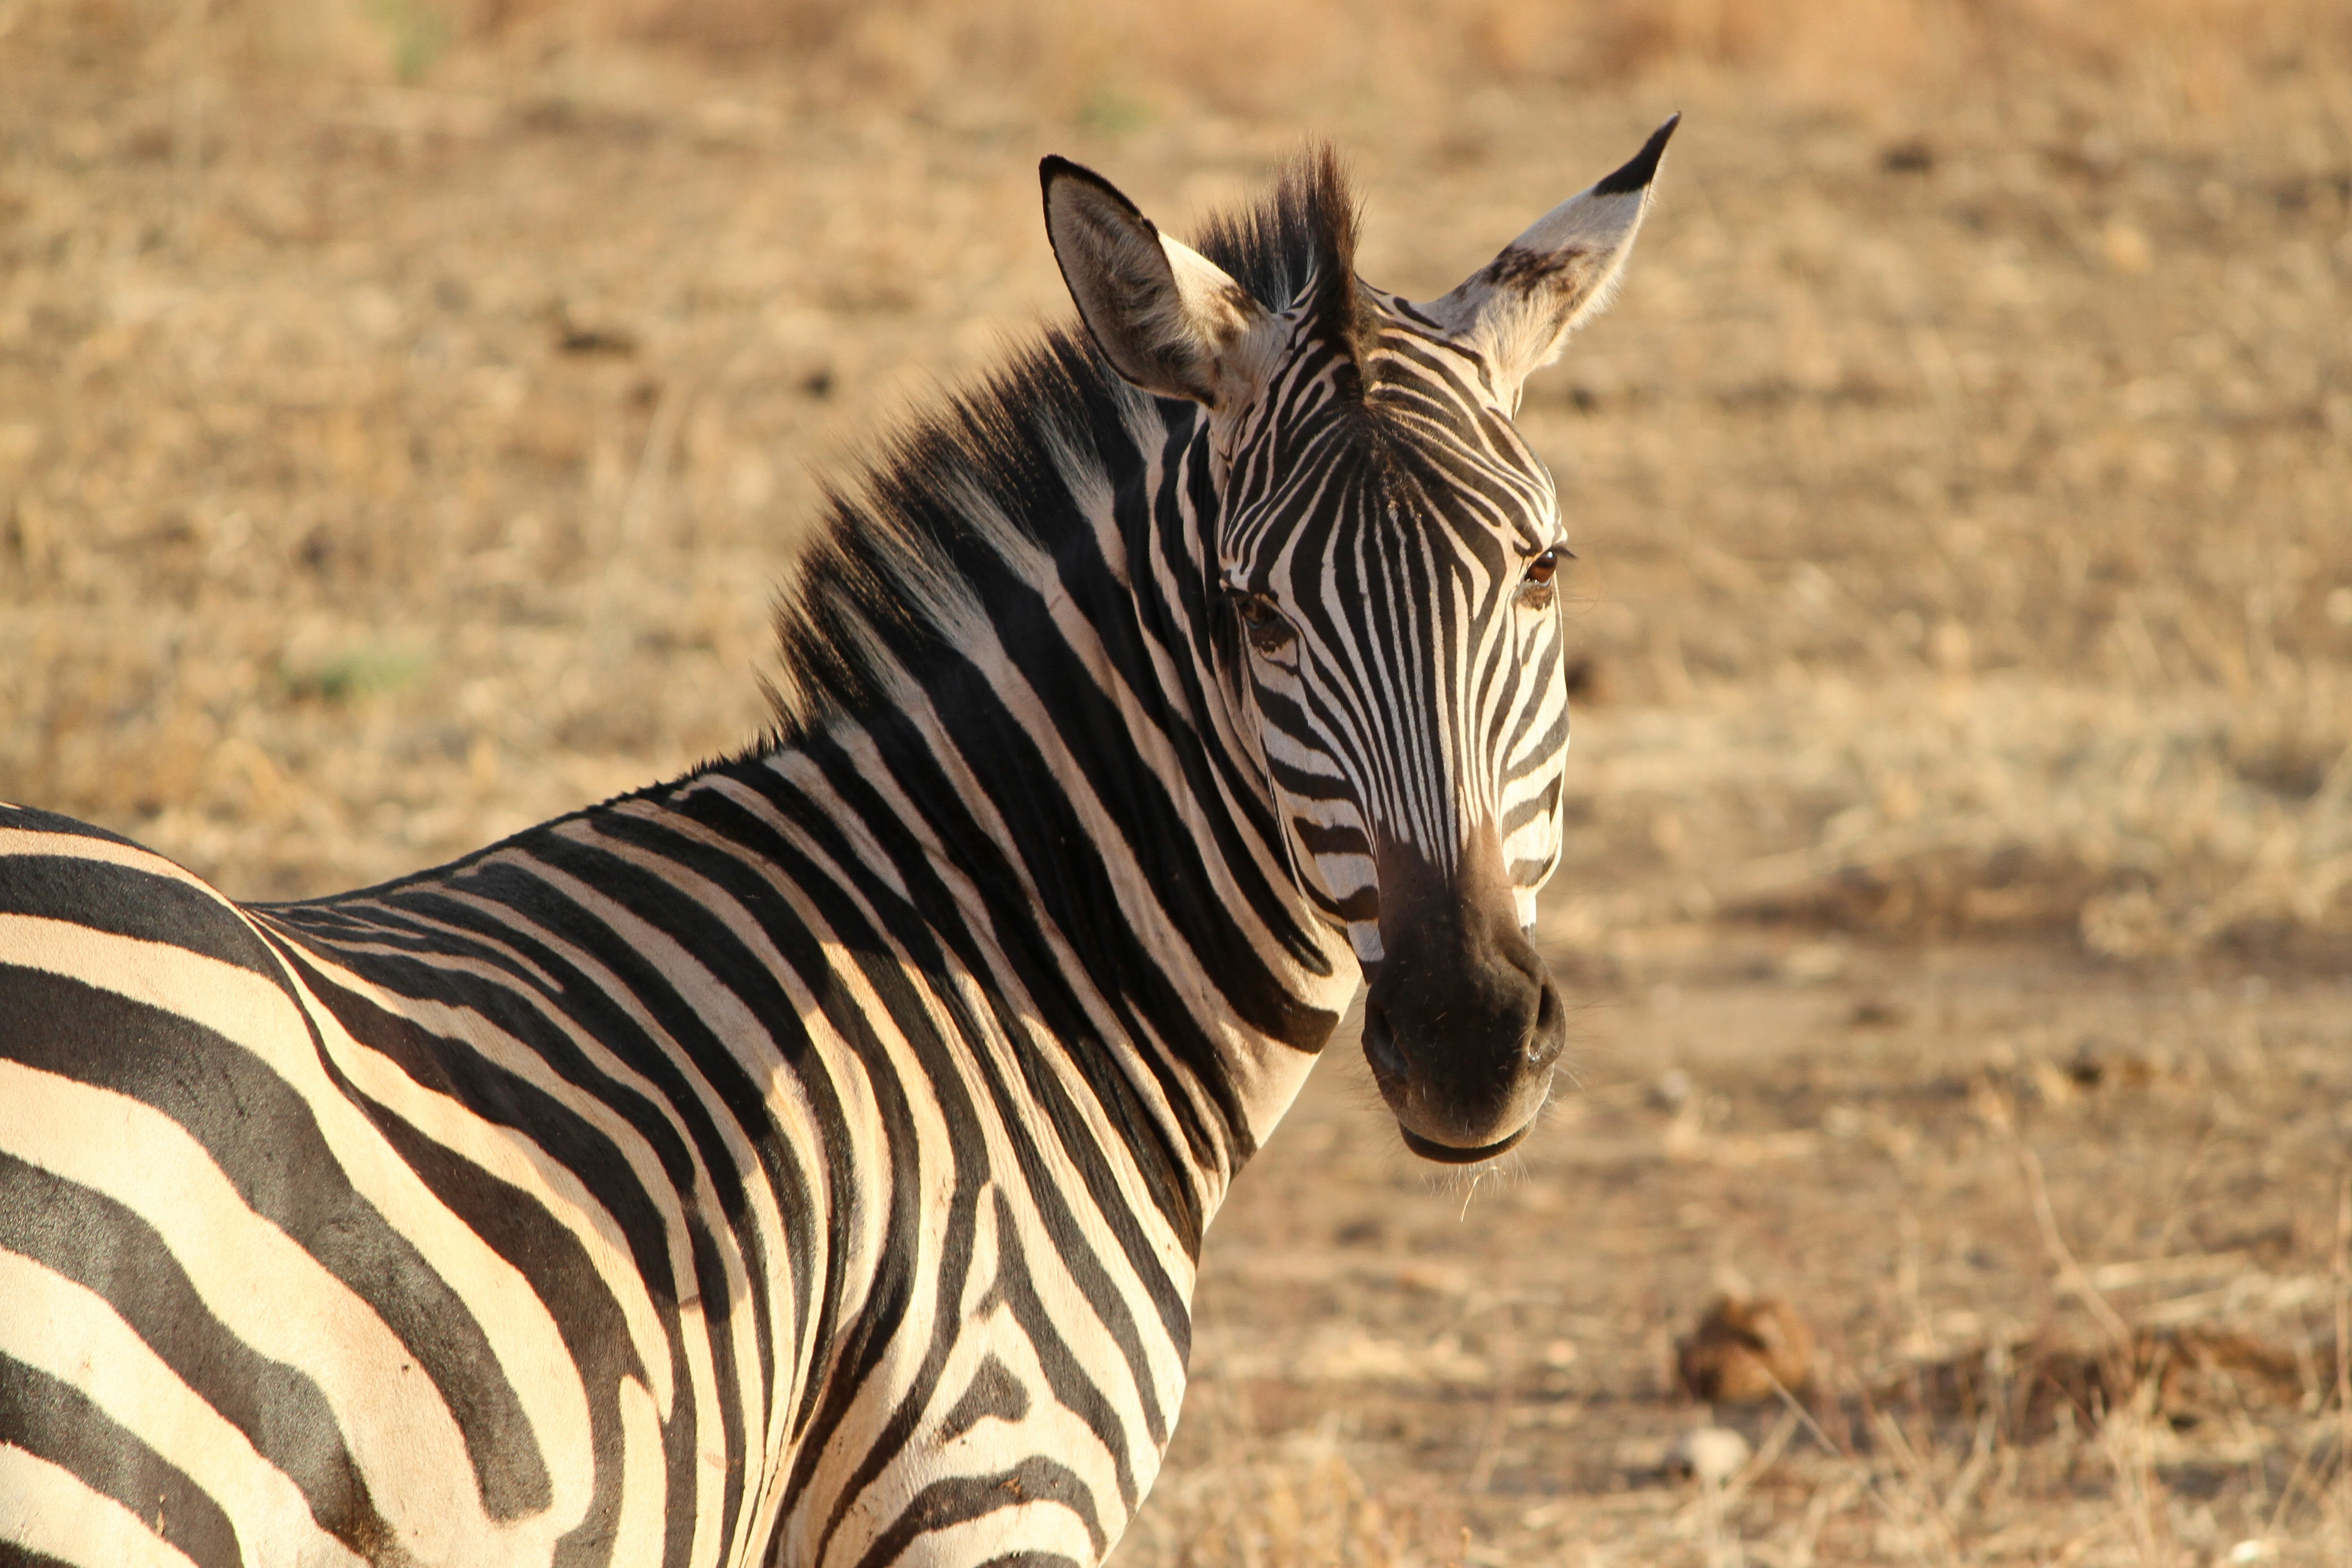
grass, wilderness, wildlife, wild, africa, mammal, mane, fauna, savanna, zebra, wild animal, savannah, snout, grassland, tanzania, zebra crossing, animal world, safari, evening sun, organism, horse like mammal, ecoregion, terrestrial animal, quagga